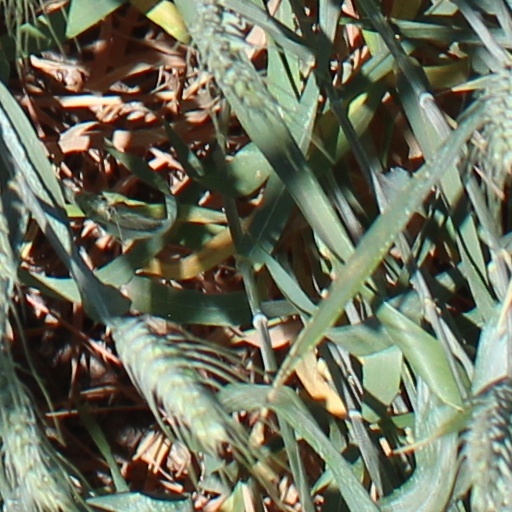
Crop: wheat